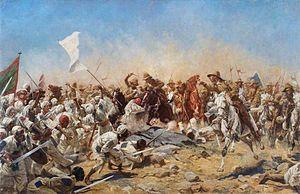
Charge du 21ème lanciers à la bataille d'Ondurman. Huile sur toile exposée à la Defense Academy of the United Kingdom
La guerre des mahdistes, ou guerre du Soudan, est un conflit qui oppose, au Soudan de 1881 à 1899, principalement les mahdistes soudanais, aussi appelés « derviches », désireux d'établir un émirat dans la région, aux forces égyptiennes puis anglo-égyptiennes. Ce conflit a également impliqué l'Éthiopie, l'Italie, l'État indépendant du Congo et la France. Les combats qui se sont surtout déroulés au Soudan ont également touché le sud de l'Égypte, les zones frontalières de l'Érythrée et de l'Éthiopie. Le conflit s'est terminé par la défaite des mahdistes, vaincus par les forces anglo-égyptiennes commandées par Horatio Herbert Kitchener.